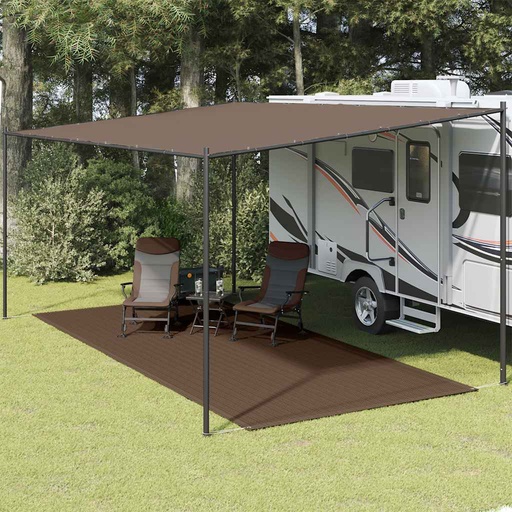
Tent Carpet 250x600 cm Brown
Brand: vidaXL
Category: Sporting Goods > Outdoor Recreation > Camping & Hiking > Tent Accessories